Mercy dog

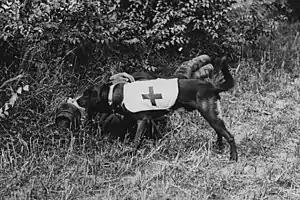
Mercy Dog First ambulance dog in World War I

Mercy (also known as an ambulance dog, Red Cross dog, or casualty dog) was the first dog in the trenches that served in a paramedical role in the military, most notably during World War I. They were often sent out after large battles, where they would seek out wounded soldiers, and they were well-suited to the conditions of trench warfare. They carried first-aid supplies that could then be used by wounded soldiers, and comforted dying soldiers who were mortally wounded. They were also trained to guide combat medics to soldiers who required extensive care. Many mercy dogs were trained by national Red Cross societies to serve the country in which the specific society operated. The German army called such dogs medical dogs. As many as 20,000 dogs are estimated to have served as mercy dogs in World War I and World War II, and they have been credited with saving thousands of lives. Such dogs were also used by the United States in the Korean War.